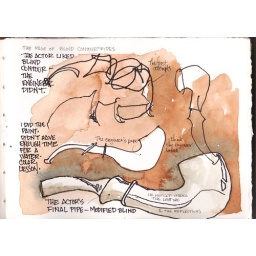
This is the page the guys in the bar drew in my book at the film festival in Lone Pine, California.